Antonio Adalid

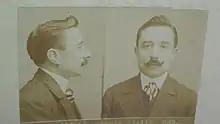

Antonio Adalid was the godson of Mexican emperor Maximillian I and one of the major participants of Dance of the Forty-One scandal.